Answer in natural language. How many Doorways are visible in the scene? Choose between the following options: 4, 3, 0, 2 or 2
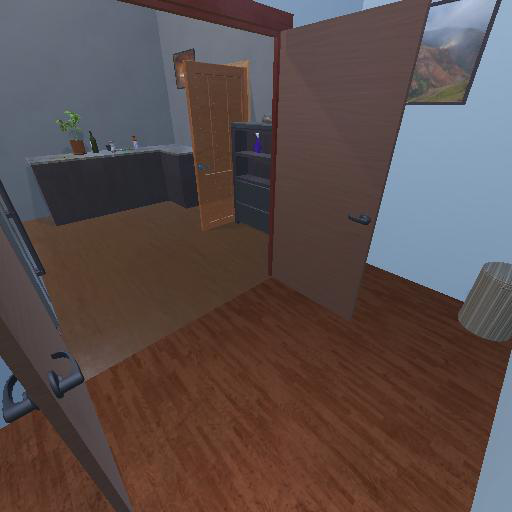
<answer>2</answer>